Carl Rohl-Smith

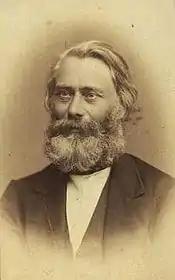
Caspar Smith, Carl Rohl-Smith's linguist father.

Rohl-Smith was born on April 3, 1848, in Roskilde, Denmark, to Caspar Wilhelm Smith and Johanne Marie Frederikke Sophie Röhl Smith. His father was a philologist at the University of Copenhagen. As a child, Rohl-Smith exhibited an artistic nature and was making sculptures out of any materials he could find.